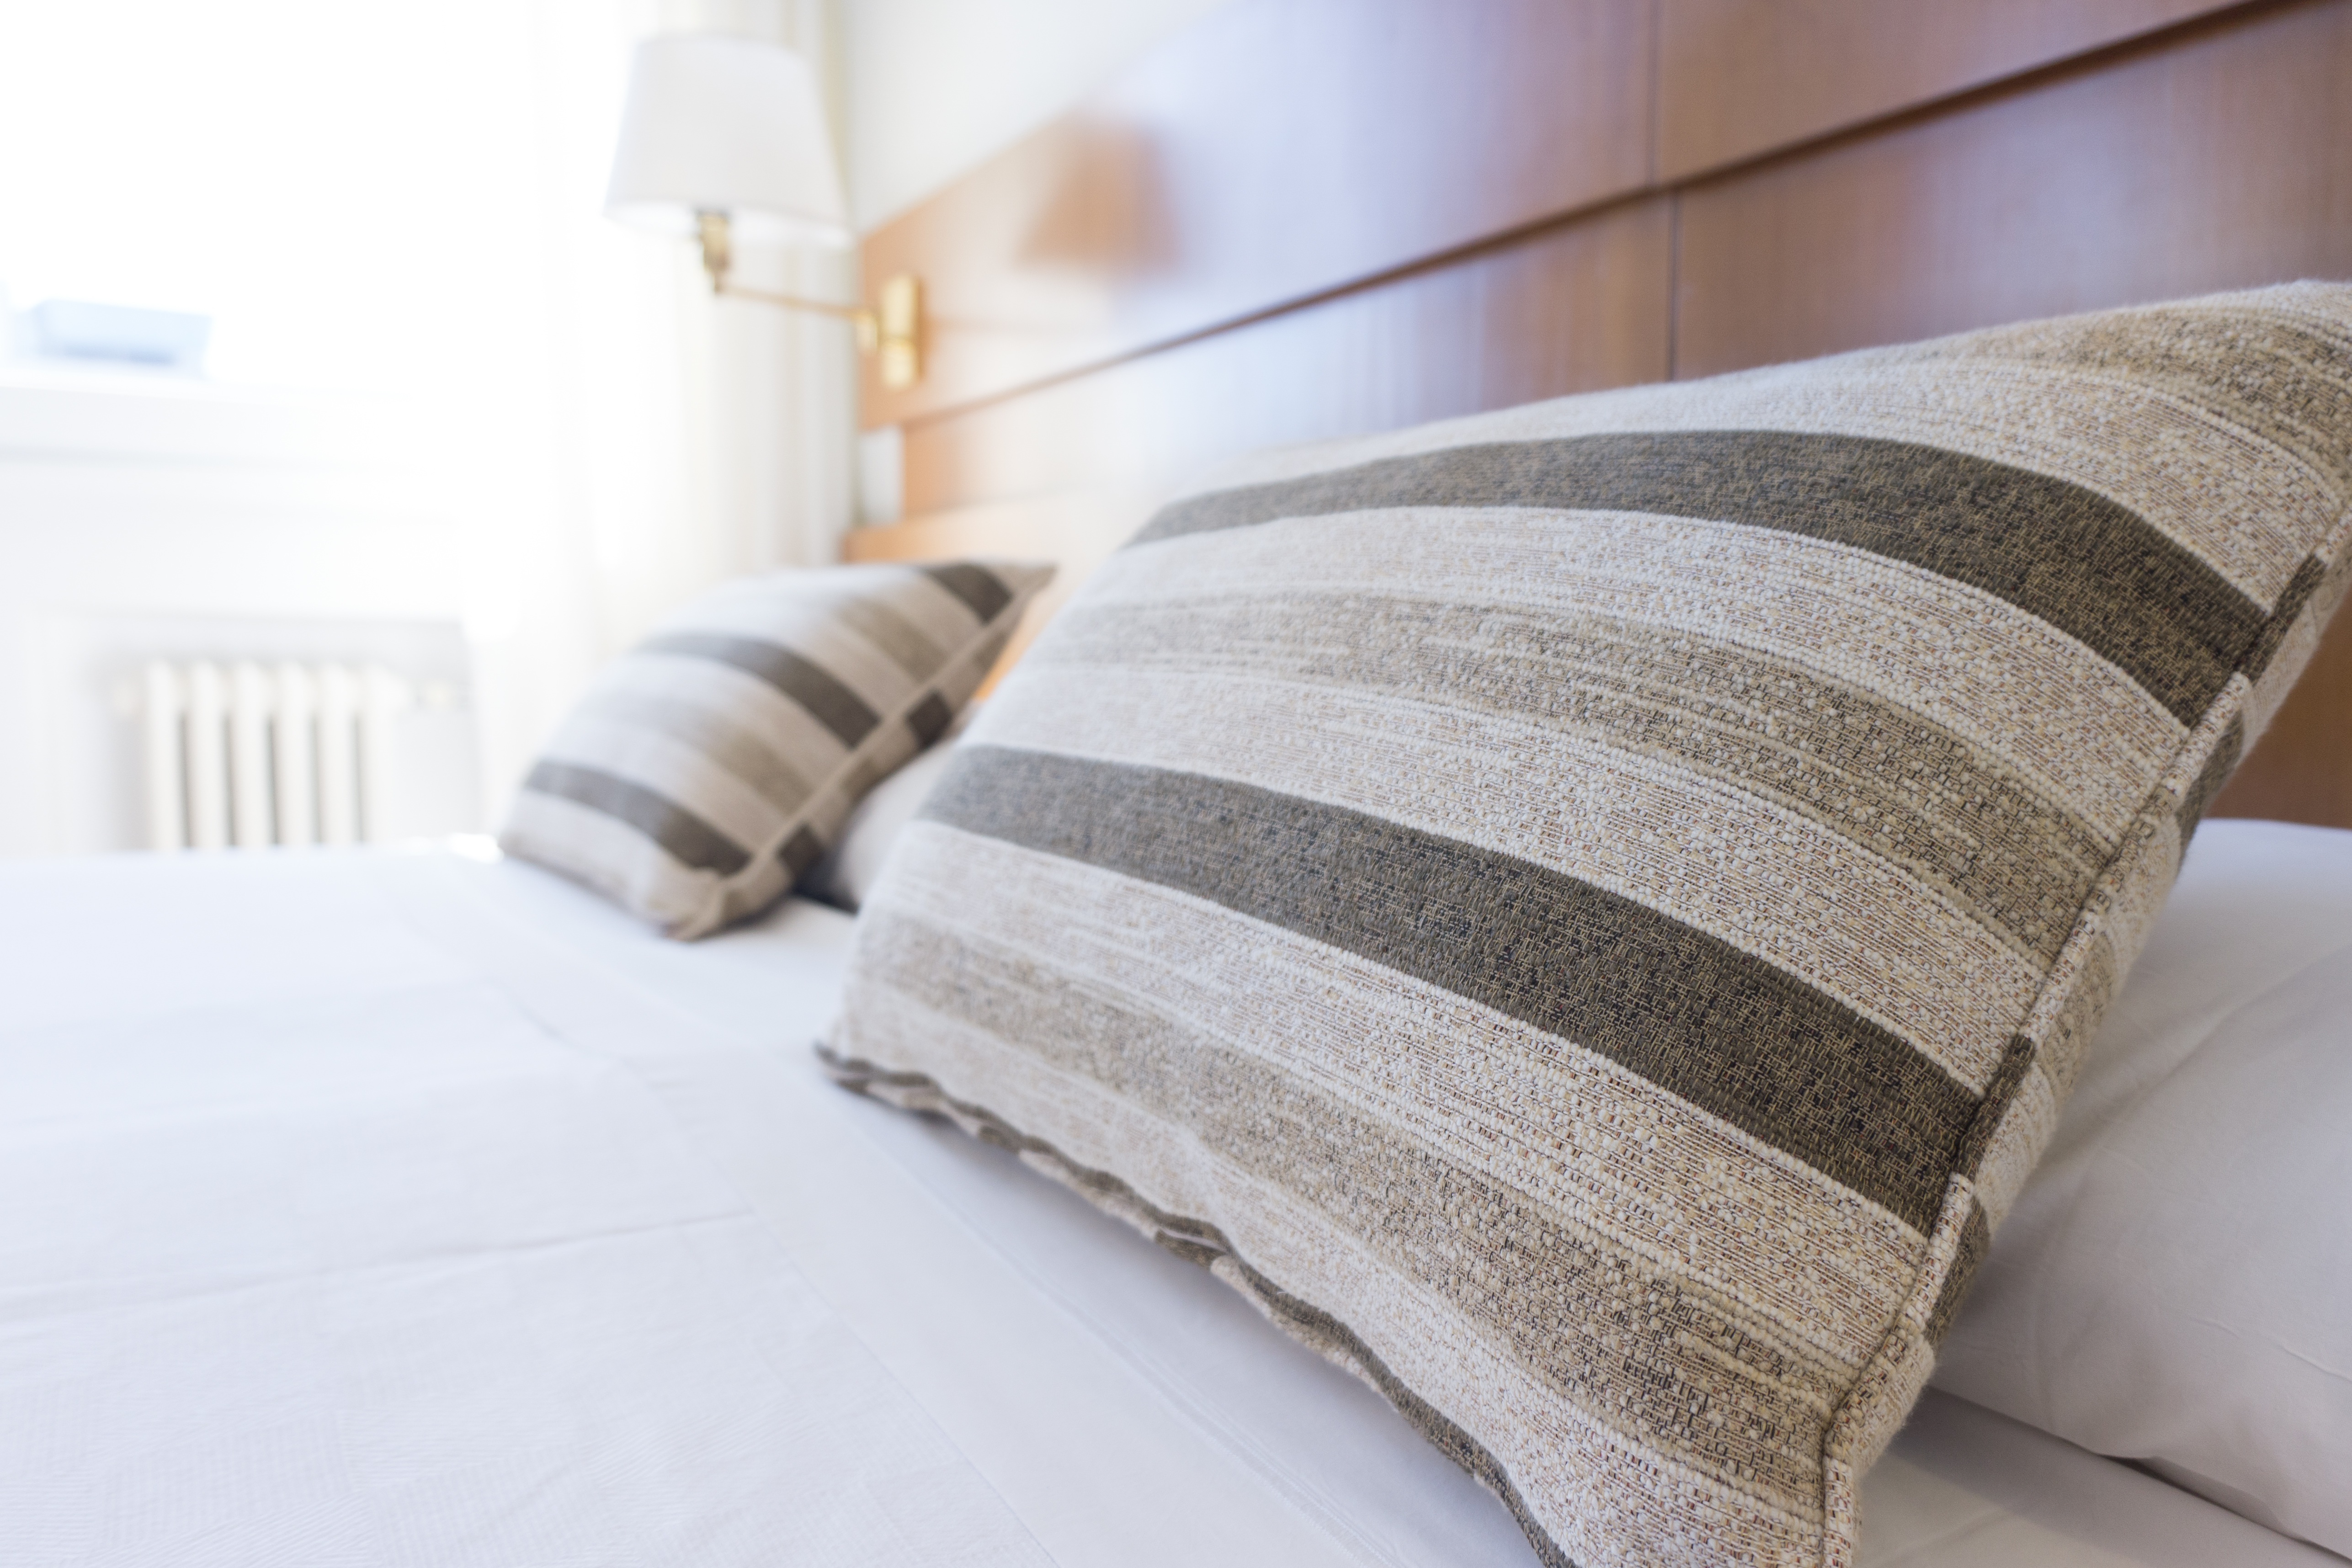
white, floor, interior, home, rest, furniture, bedroom, material, textile, sleep, relaxation, bed, comfortable, flooring, pillows, bedding, duvet cover, bed sheet, bed sheets